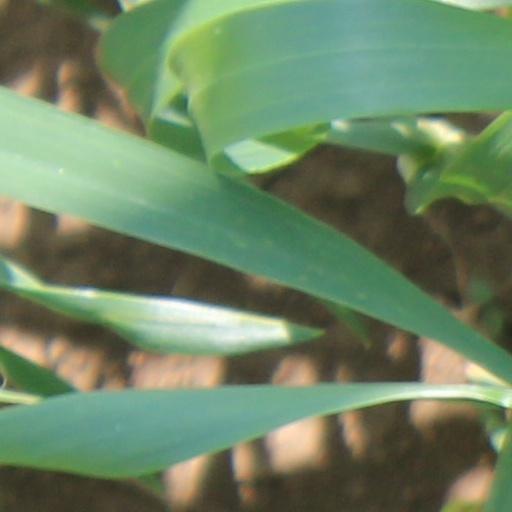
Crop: wheat